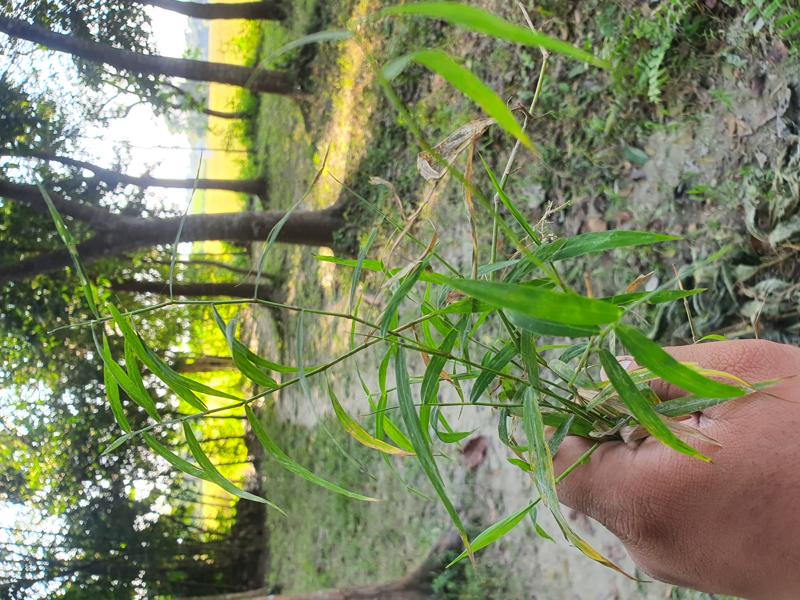
Weed species: Panicum repens